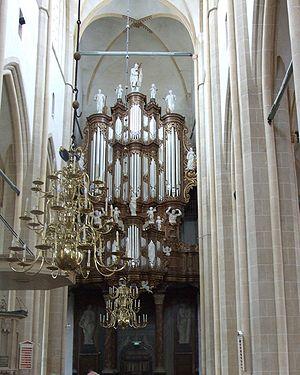
Willem Hendrik Zwart est un organiste et compositeur néerlandais.